Web Summit

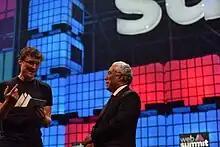
Paddy Cosgrave, Web Summit founder "(left)" and António Costa, Prime Minister of Portugal "(right)"; 2016

In September 2015 Web Summit co-founder and CEO Paddy Cosgrave announced that the event would be held in Lisbon for three consecutive editions, from 2016 to 2018. Cosgrave cited the local startup scene and a "cosmopolitan city with better infrastructure conditions and a larger number of hotel rooms" for the decision.